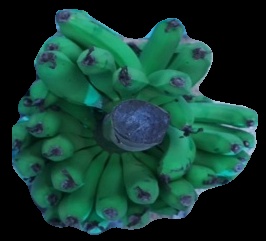
Variety: pachbale
Grade: grade2